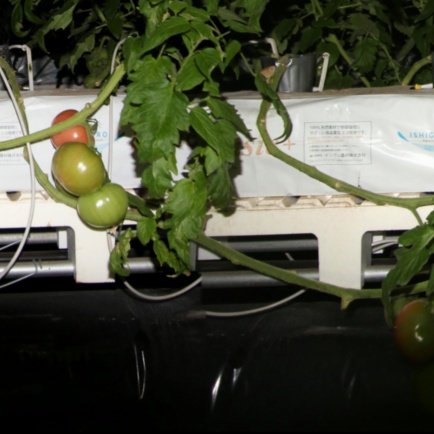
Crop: tomato